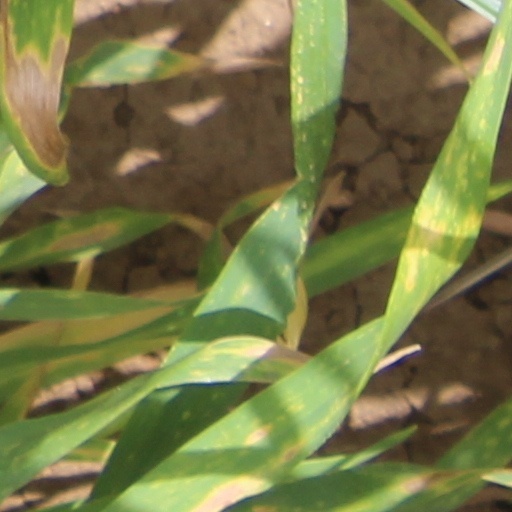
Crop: wheat